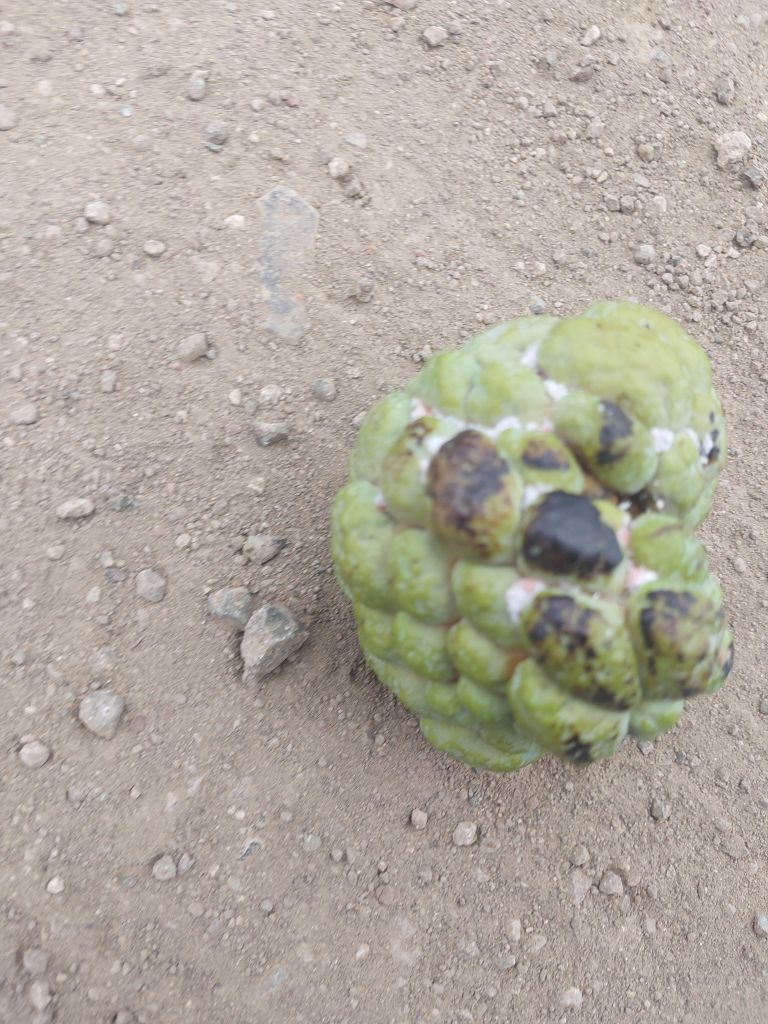
Disease label: Blank Canker